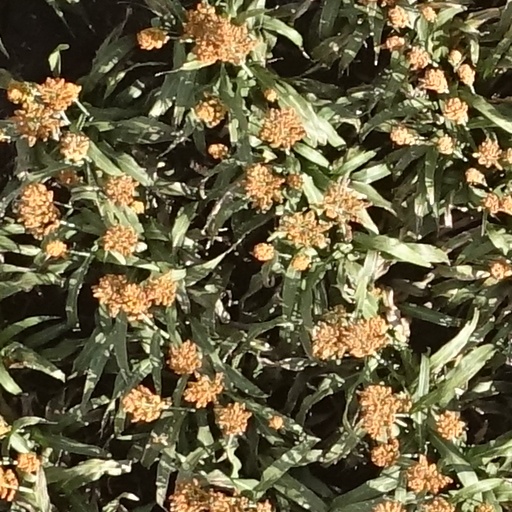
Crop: sorghum